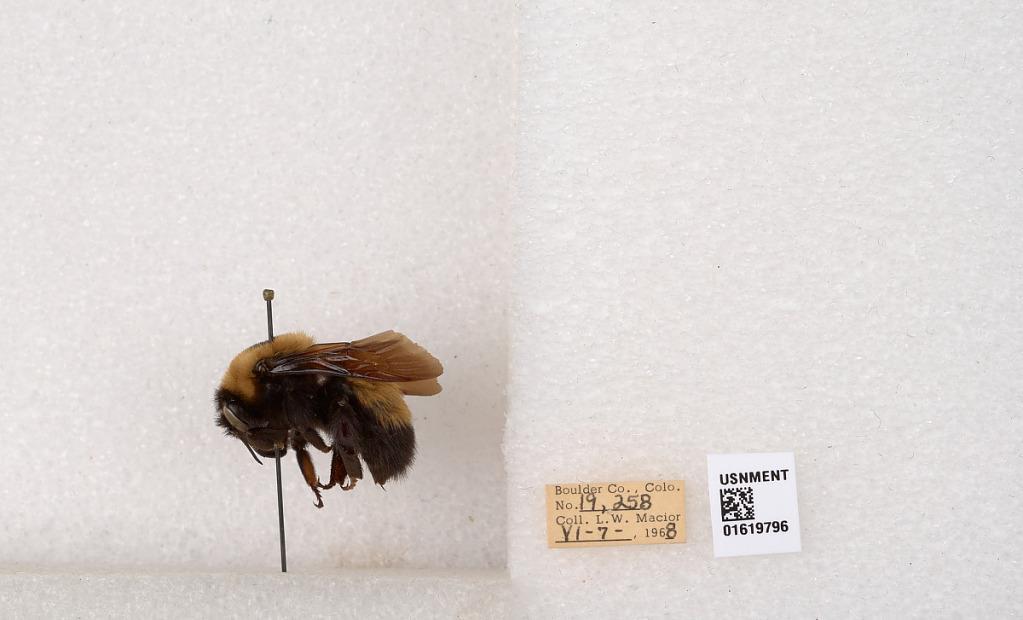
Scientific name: Bombus (Bombus) nevadensis Cresson